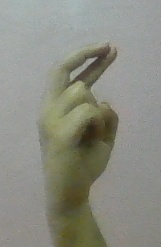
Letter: zay